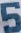
Number: 5